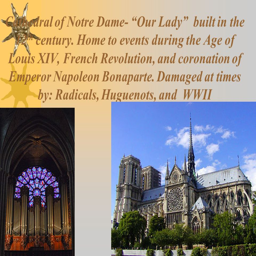
person built in the th century .